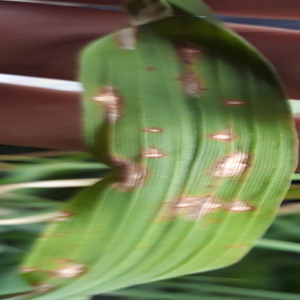
Disease: Blast